Andrej Kramarić

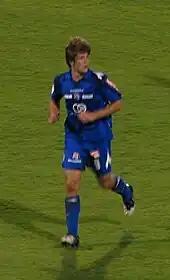
Kramarić playing for Dinamo Zagreb in 2009

Kramarić joined Dinamo Zagreb when he was just six years old. During his youth career, he scored over 450 goals for Dinamo youth teams, making him the top youth scorer in club history.